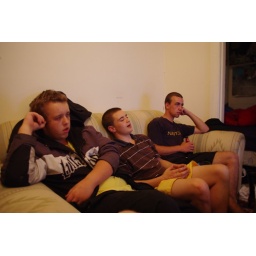
jumbo jet air bus flying low over our house for F1